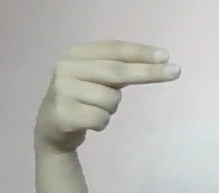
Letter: ain